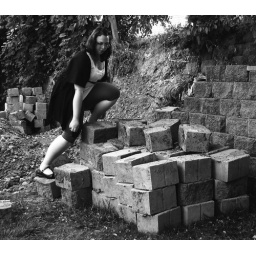
the bricks to the wall are still sitting in our backyard.